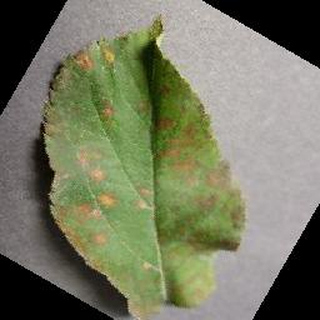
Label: apple_cedar_apple_rust